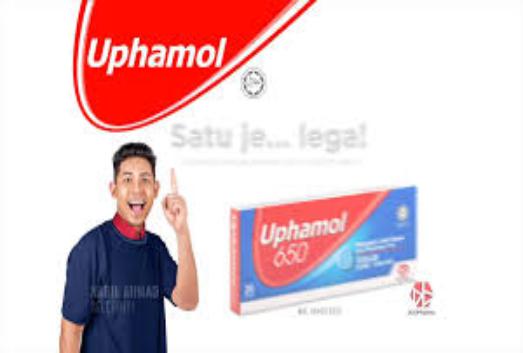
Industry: Medical